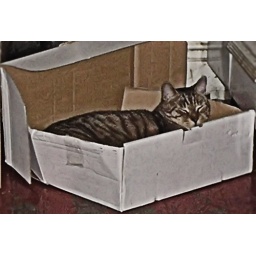
watercolor cat in box